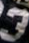
Number: 3